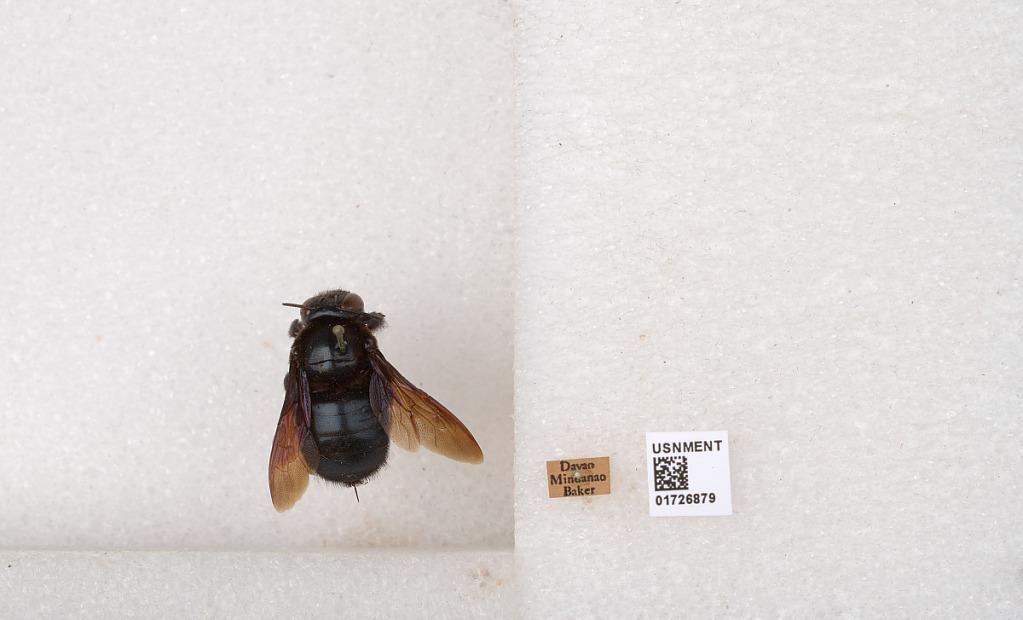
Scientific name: Xylocopa (Zonohirsuta) fuliginata Pérez
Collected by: Baker
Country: Philippines
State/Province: Davao
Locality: Mindanao